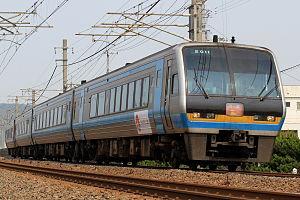
La Ligne Tosa Kuroshio Tetsudō Sukumo est une ligne de train japonaise exploitée par la société semi-public Tosa Kuroshio Railway opérant de Shimanto à Sukumo. La ligne se trouve entièrement dans la préfecture de Kōchi.
La Ligne Tosa Kuroshio Tetsudō Nakamura est une ligne de train japonaise exploitée par la société semi-public Tosa Kuroshio Railway opérant dans l'agglomération de Shimanto en passant par Kuroshio.La ligne se trouve entièrement dans la préfecture de Kōchi.
Le Nanpū est un train express exploité par les compagnies JR West, JR Shikoku et Tosa Kuroshio Railway, qui roule d'Okayama à Kōchi.